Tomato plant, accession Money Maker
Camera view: horizontal (90 deg, fisheye); turntable rotation: 0 degrees
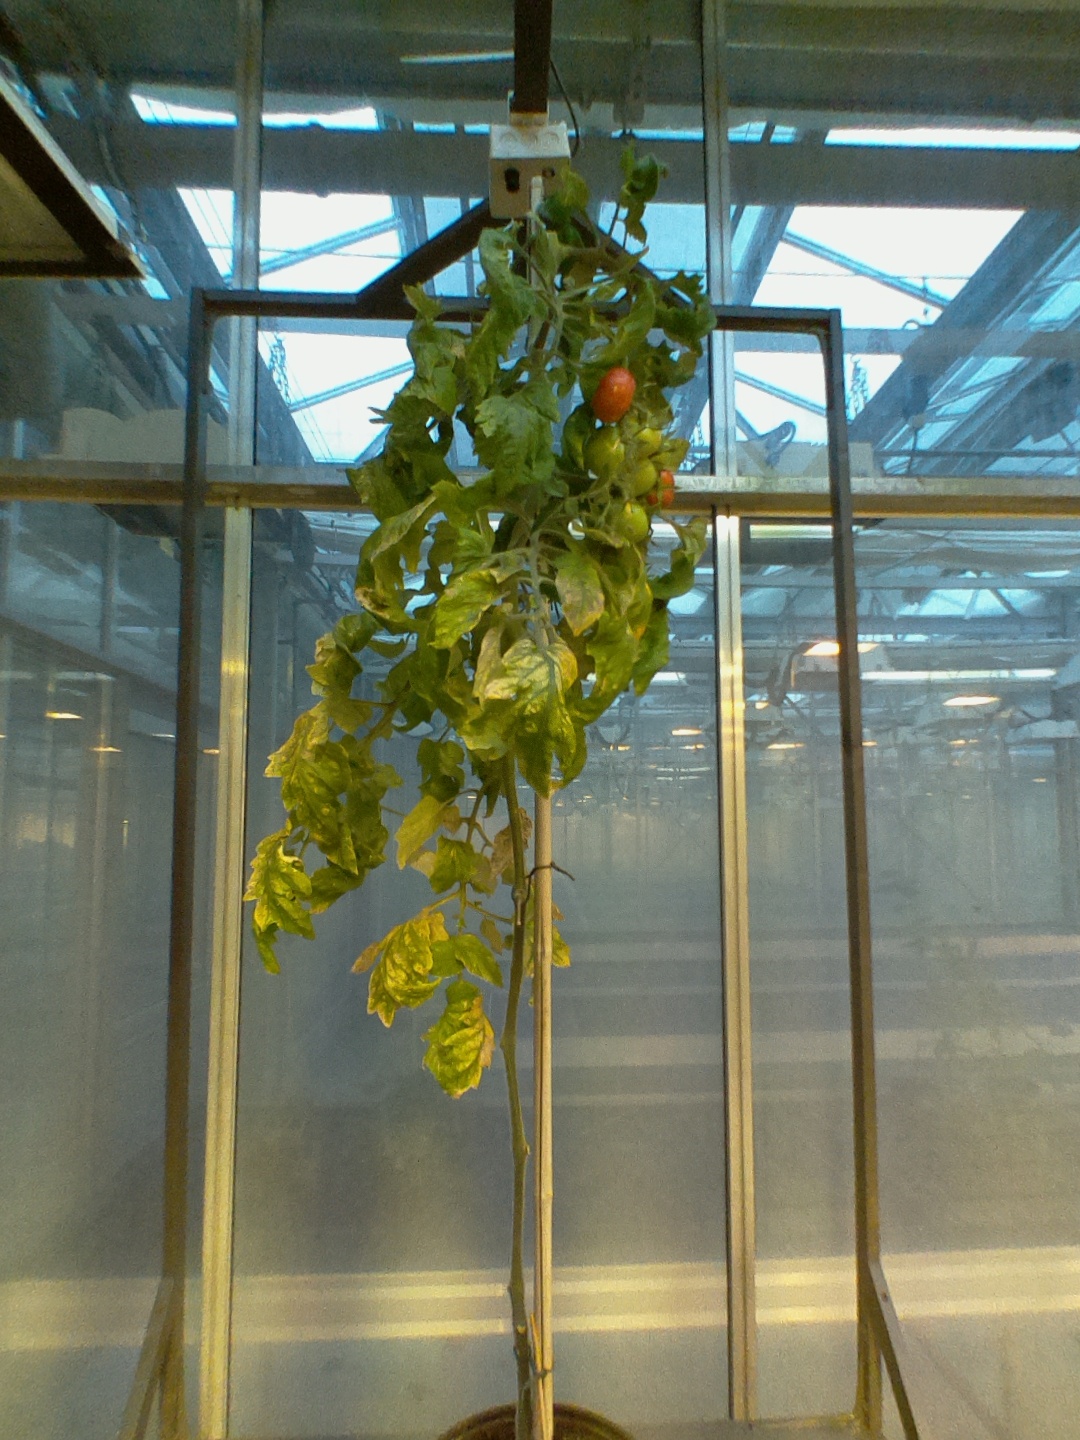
BBCH growth stage 82: 20%-30% of fruits show typical fully ripe color